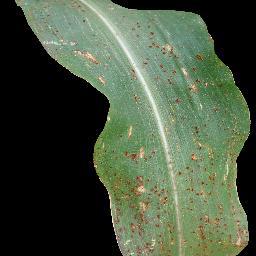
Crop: corn
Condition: (maize)_common_rust